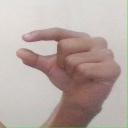
अक्षर: ग